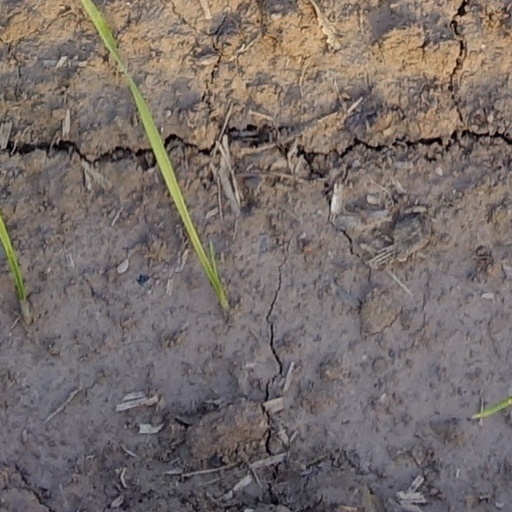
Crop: wheat